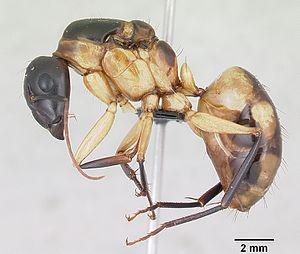
La fourmi grand galop, Camponotus maculatus, est une espèce d'insectes polymorphes de la famille des formicidés que l'on trouve à Madagascar ou aux Comores.